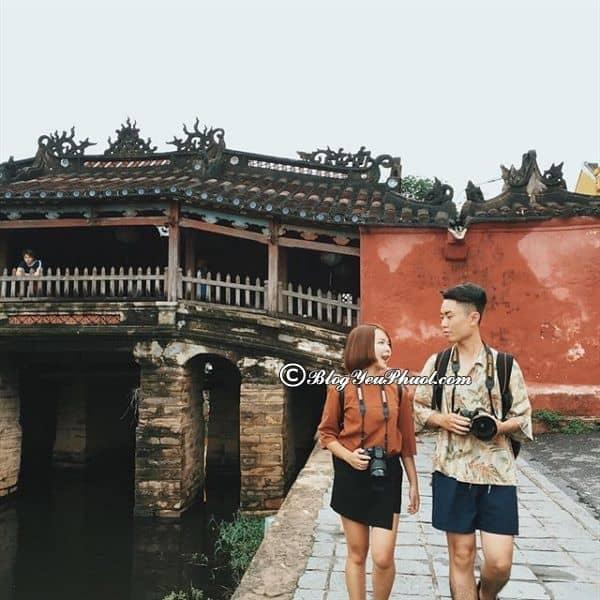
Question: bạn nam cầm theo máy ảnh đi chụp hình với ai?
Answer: với một bạn nữ mặc áo nâu